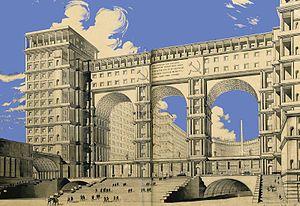
Le Narkomtiajprom fut un concours architectural de 1934 pour le Commissariat du peuple à l'industrie lourde, prévu d'être construit sur la Place rouge à Moscou. Ce concours a vu les grandes figures soviétiques de l'époque comme Ivan Leonidov, Constantin Melnikov, les frères Vesnine ou Ivan Fomine y répondre.